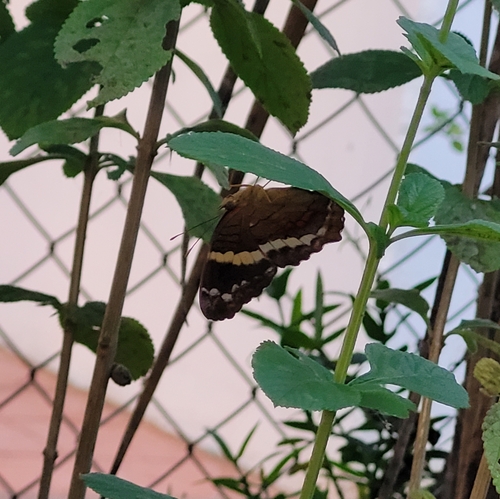
Scientific name: Anartia fatima
Common name: Banded peacock
Family: Nymphalidae
Order: Lepidoptera
Pollinator type: Primary pollinator
Habitat: Open areas and gardens
Geographic range: South America
Conservation status: Least Concern